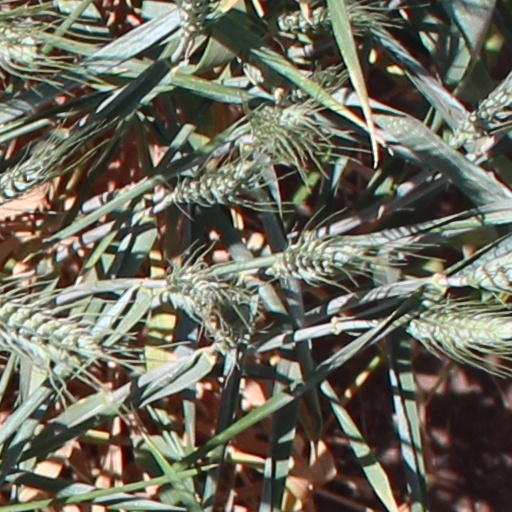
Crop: wheat